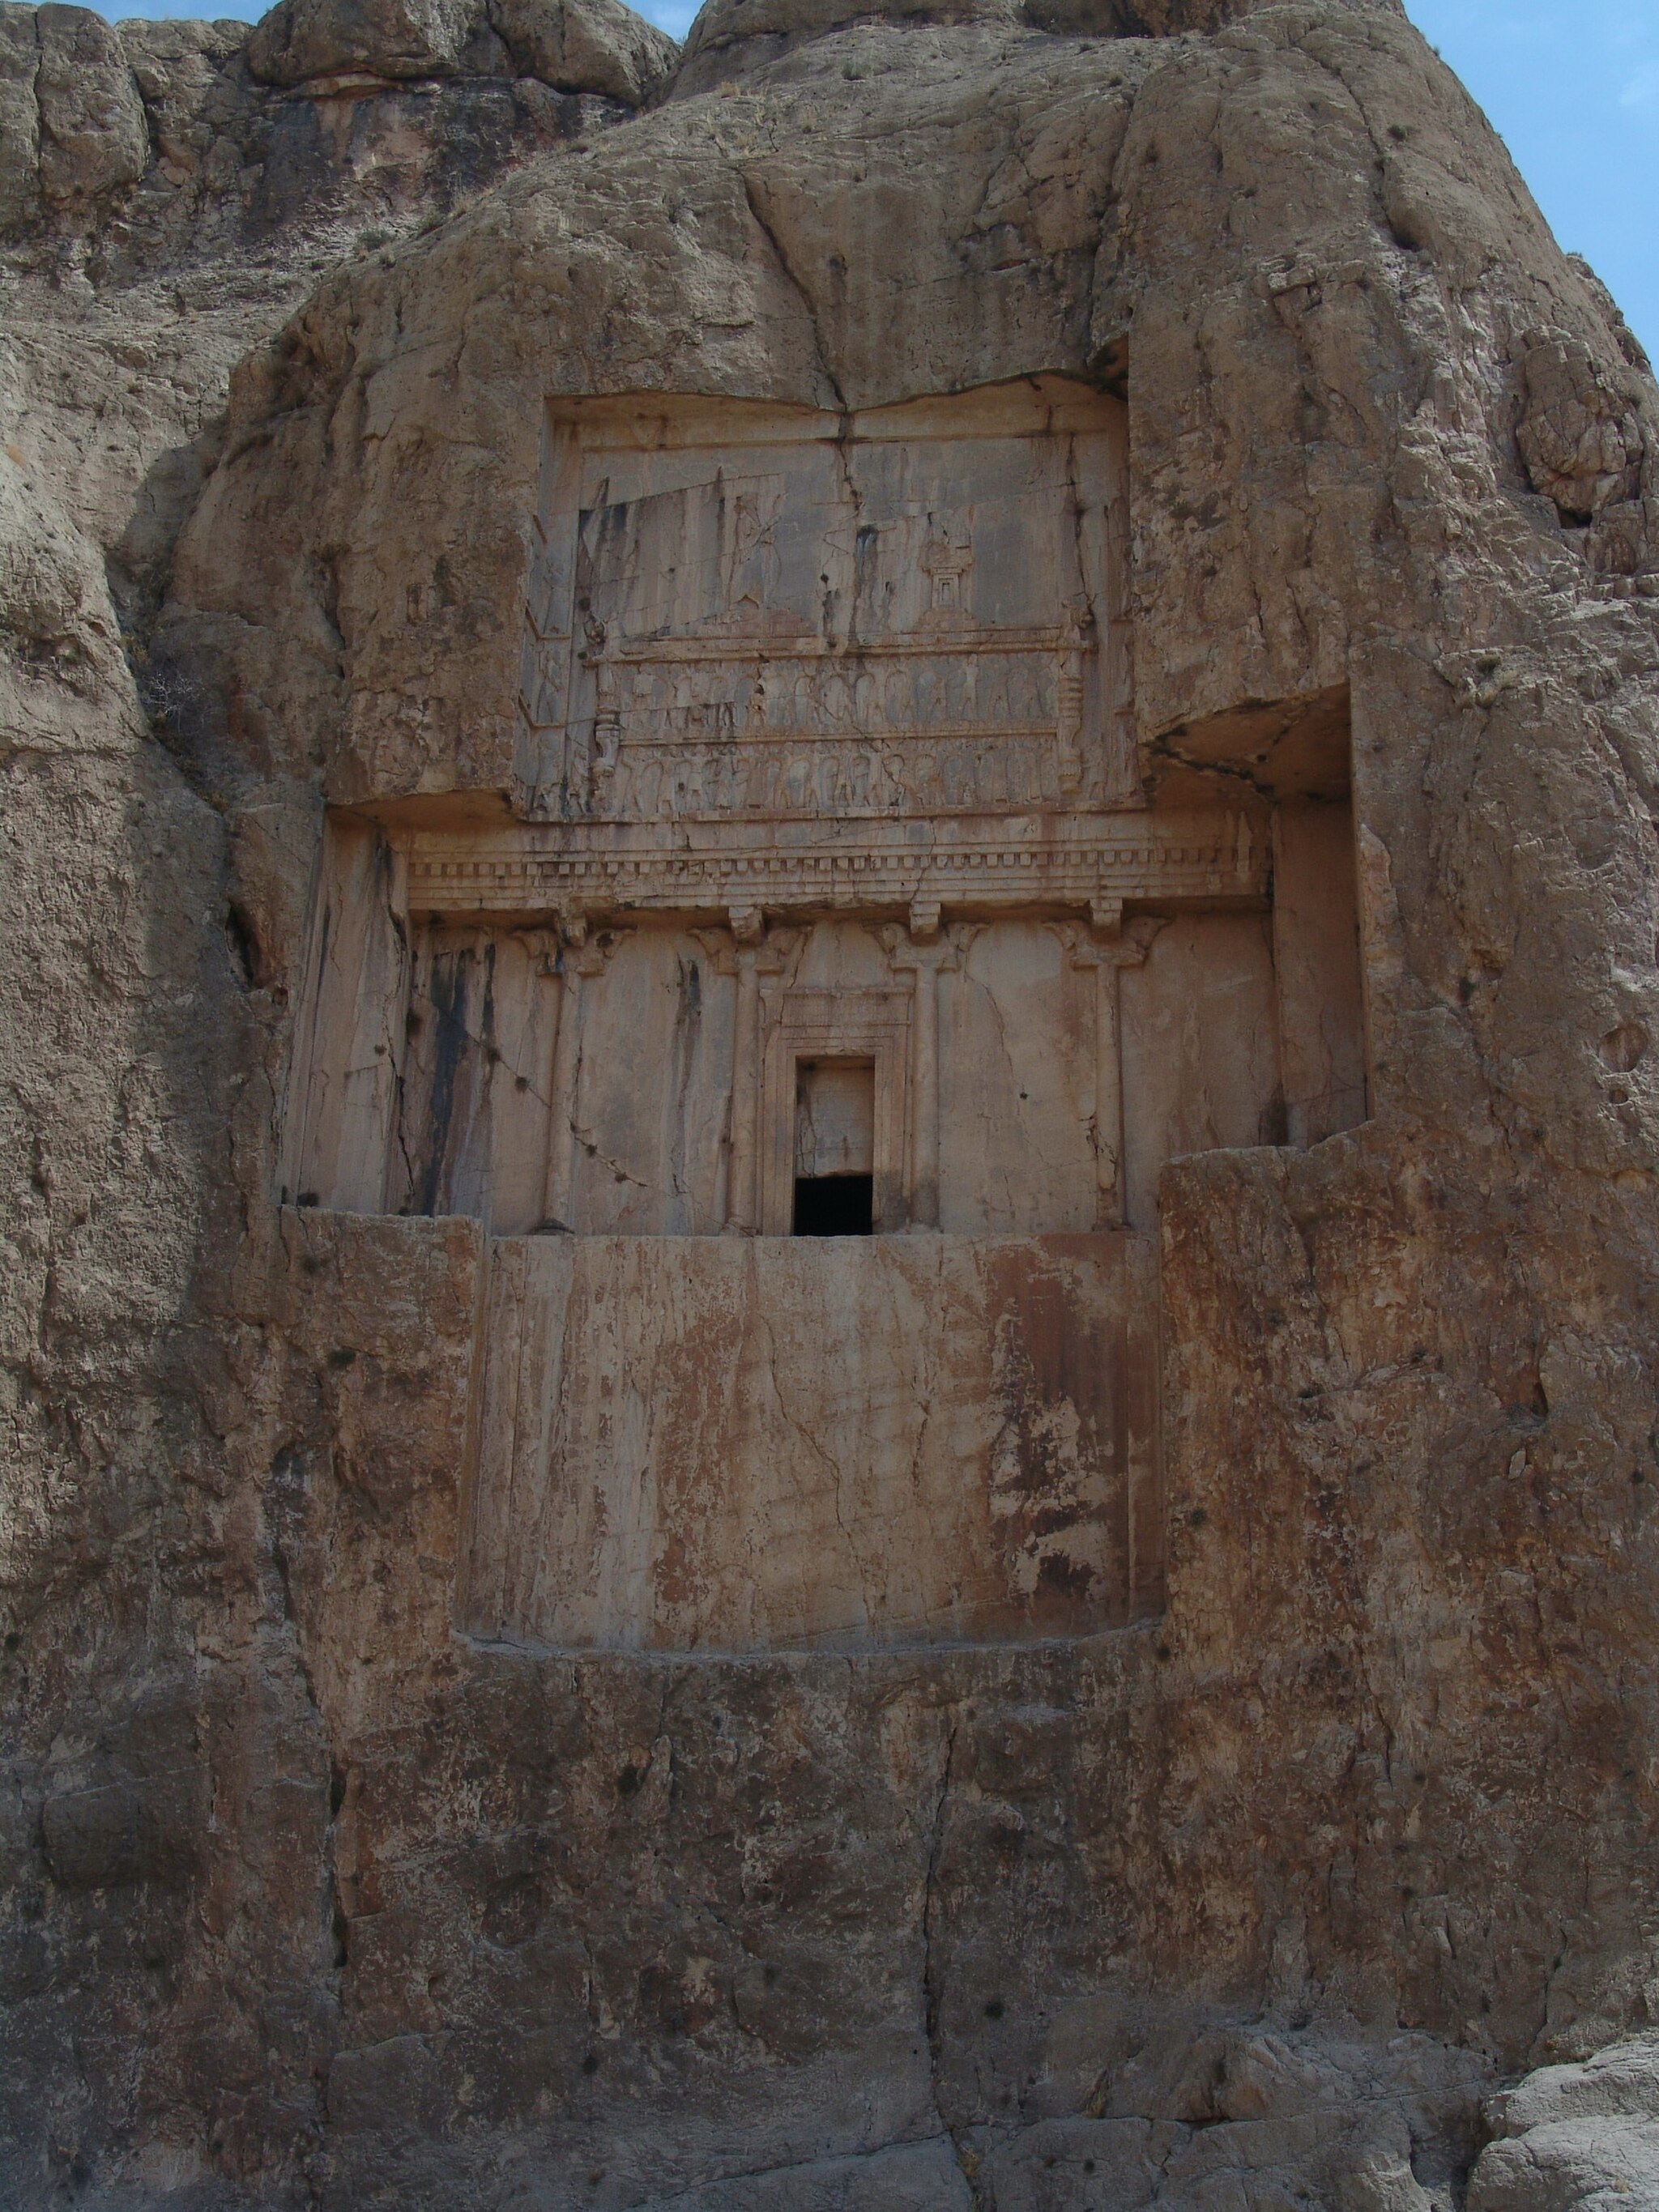
Title: Naqsh-e Rustam 1
Description: نقش رستم، مرودشت، فارس، ایران
Date: 2007-08-30
Categories: Taken with Sony DSC-F828, Tomb of Xerxes I, Self-published work, Photos by Darafsh Kaviyani